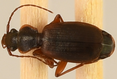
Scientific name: Cymindis cribricollis
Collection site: Bartlett Experimental Forest NEON (BART), plot BART_068